Public Radio of Armenia

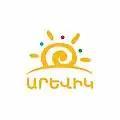
Radio Arevik logo (2019)

"International Public Radio of Armenia" is the international broadcasting service, established in 1967 under the label "Radio Yerevan". It broadcasts in a number of languages, including Armenian, Kurdish, Arabic, Azerbaijani, English, Persian, French, Georgian, German, Russian, Spanish, and Turkish.